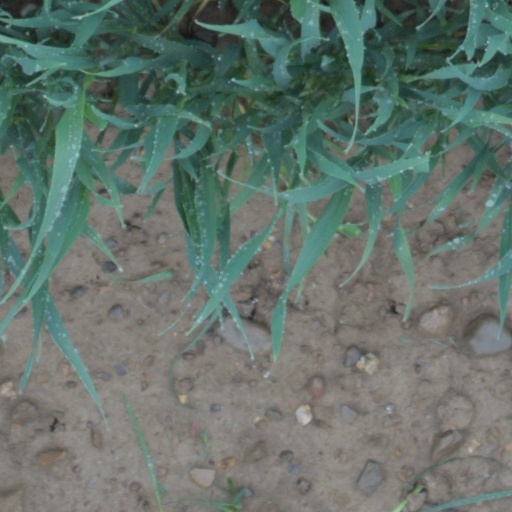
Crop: wheat